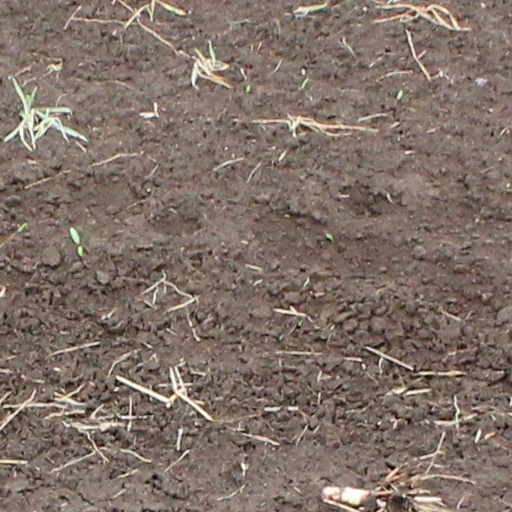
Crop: wheat